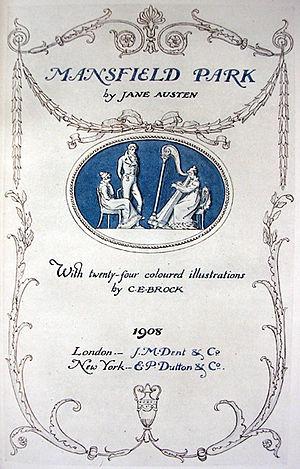
Page de titre d'une édition de 1908 de Mansfield Park, avec de 24 illustrations en couleurs de Charles-Edmund Brock.
Mansfield Park est un roman de la femme de lettres anglaise Jane Austen paru en 1814, le premier entièrement écrit dans ses années de maturité, puisqu'elle y a travaillé durant l'année 1813. Souvent considéré comme le plus expérimental de tous ses écrits, il est d'un abord plus difficile que les autres et son personnage principal, la timide et silencieuse Fanny Price, est une héroïne paradoxale, qui séduit difficilement le lecteur. Cependant Mansfield Park remporte un succès incontestable, puisque tout le tirage est épuisé en à peine six mois et apporte à son auteur les gains les plus importants qu'elle ait tirés jusque-là d'une seule publication.